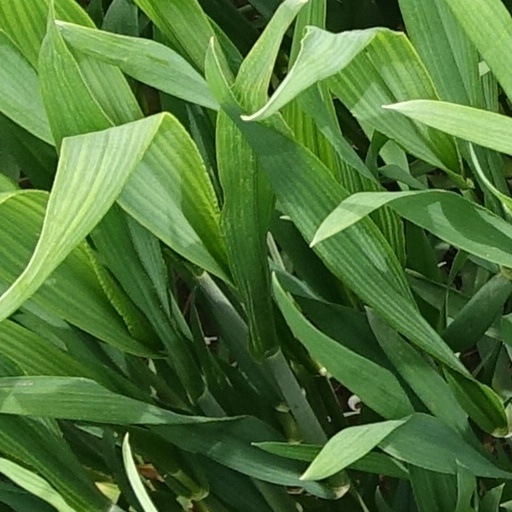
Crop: wheat